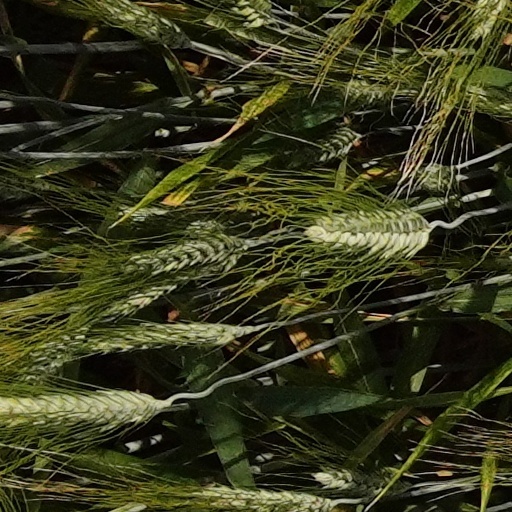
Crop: wheat